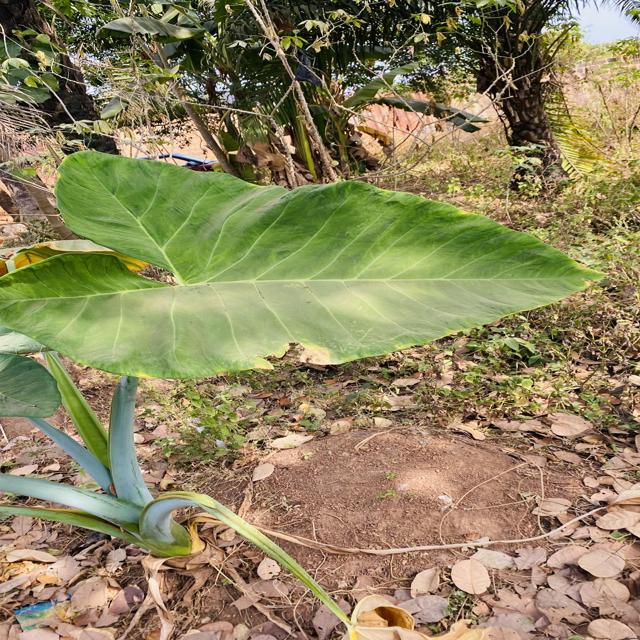
Label: Early_Blight